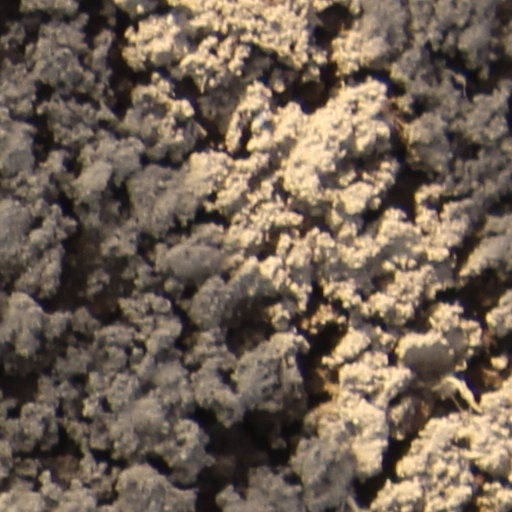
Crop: wheat